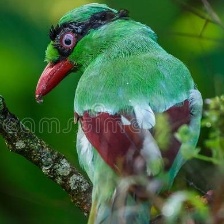
Species: GREEN MAGPIE
Scientific name: CISSA CHINENSIS
ImageNet parent category: magpie